Pärnu

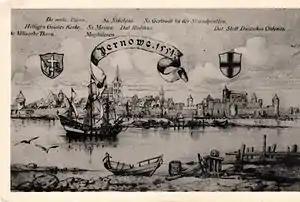
Pärnu in 1554

Pärnu or Old Pärnu, which was founded by the bishop of Ösel–Wiek , suffered heavily under pressure of the concurrent town, and was finally destroyed . Another town, Embeke (later) was founded by the Livonian Order, who began building an Ordensburg nearby in 1265. The latter town, then known by the German name of , was a member of the Hanseatic League and an important ice-free harbor for Livonia. The Polish–Lithuanian Commonwealth took control of town between 1560 and 1617; the Poles and Lithuanians fought the Swedes nearby in 1609. Sweden took control of the town during the 16th-century Livonian War as part of Swedish Livonia, although it was not formally ceded by Poland-Lithuania until the 1660 Treaty of Oliva. Sweden then lost Livonia to the Russian Empire in the 1710 Capitulation of Estonia and Livonia and the 1721 Treaty of Nystad, following the Great Northern War. It belonged to the Imperial Russian Governorate of Livonia until 1917, when it was transferred to the short-lived Autonomous Governorate of Estonia. The city is occasionally referred to as "Pyarnu", an incorrect reverse-transliteration from the Russian .